CSA Steaua București (football)

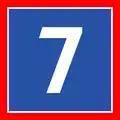
Shirt number 7 retired in 2021 as tribute to Marius Lăcătuș

On 7 July 2021, Steaua retired the number 7 at the inauguration match of the new Steaua Stadium. The last player to wear the number 7 was Florin Răsdan, during the 2020–21 season.